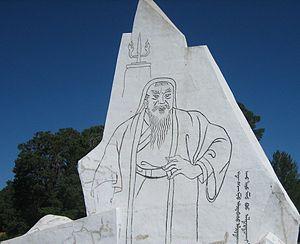
Dadal est un sum de la aïmag de Khentii, en Mongolie orientale. l'aérodrome de Dadal, non pavé se situe à 490124N, 111.509E, et une altitude 1024 m.